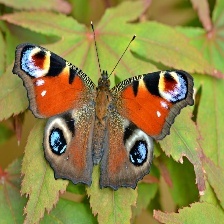
Species: PEACOCK
Butterfly family (ImageNet category): admiral